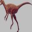
Label: dinosaur